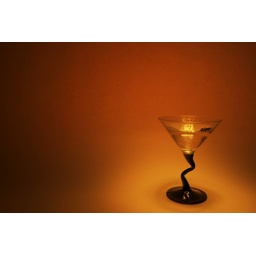
Strobist: 1 continuous light behind white paper behind glass. Also, light painted with head lamp with cto gel. Colors adjusted in Aperture.